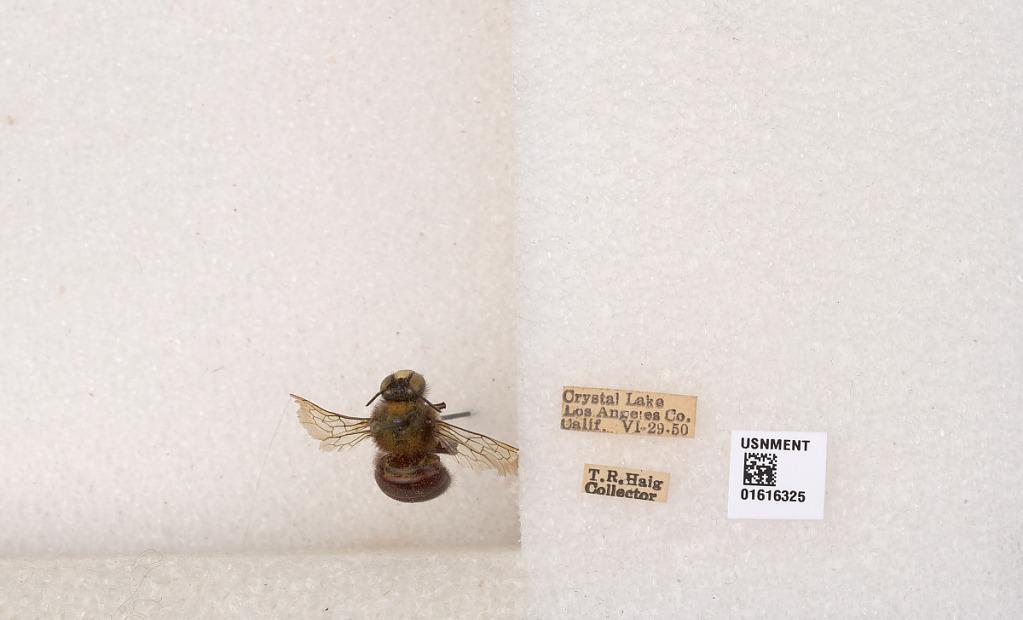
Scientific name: Xylocopa (Notoxylocopa) tabaniformis orpifex Smith
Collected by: T. Haig
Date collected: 1950-6-29
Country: United States
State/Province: California
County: Los Angeles
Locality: Crystal Lake
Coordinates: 34.3188, -117.847